Songhai Empire

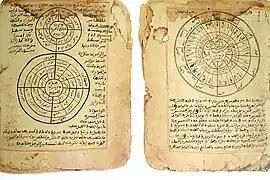
The Timbuktu Manuscripts, with Arabic writings about mathematics and astronomy

Sonni Ali created a policy against the scholars of Timbuktu, especially those of the Sankore region who were associated with the Tuareg. With his control of critical trade routes and cities such as Timbuktu, Sonni Ali increased the wealth of the Songhai Empire, which at its height would surpass the wealth of Mali.